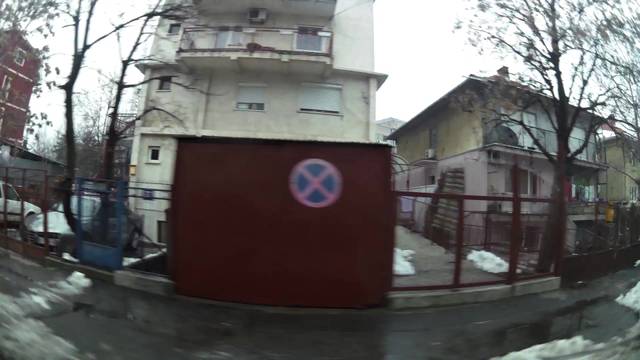
Region: Serbia
Coordinates: 44.777, 20.493